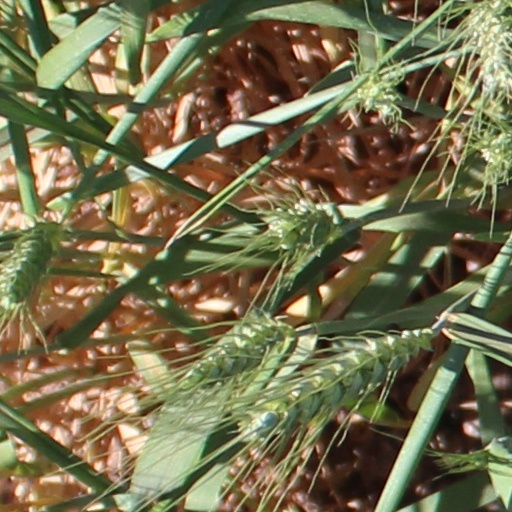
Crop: wheat